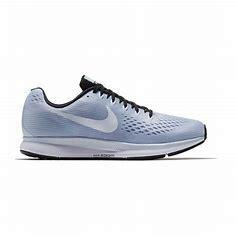
Brand: Nike
Model: Air Zoom Pegasus 34